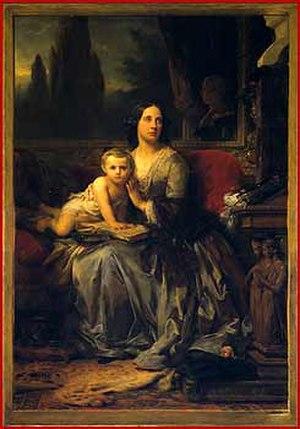
Brignole est le nom d'une illustre famille patricienne de Gênes connue dès 1218 à Rapallo. Patriciens de la sérénissime république de Gênes, les Brignole portaient les titres de marquis Brignole-Sale et de Groppoli pour la branche aînée et celui de marquis Brignole pour les autres lignées patriciennes